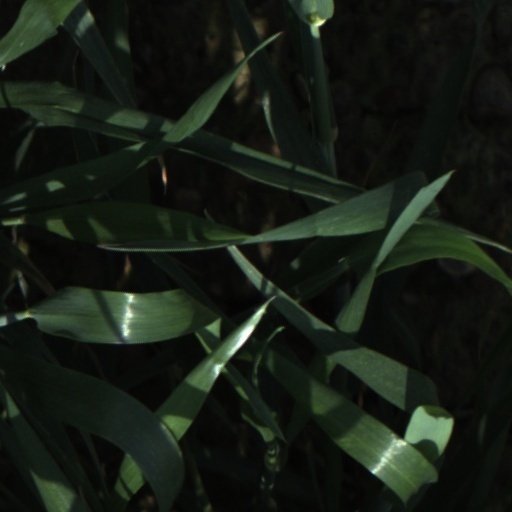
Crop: wheat